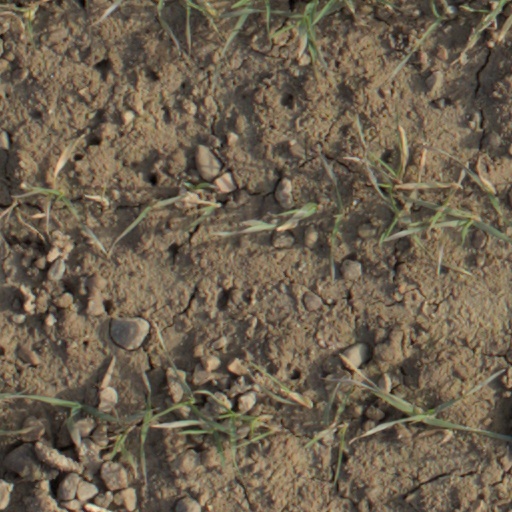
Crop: wheat